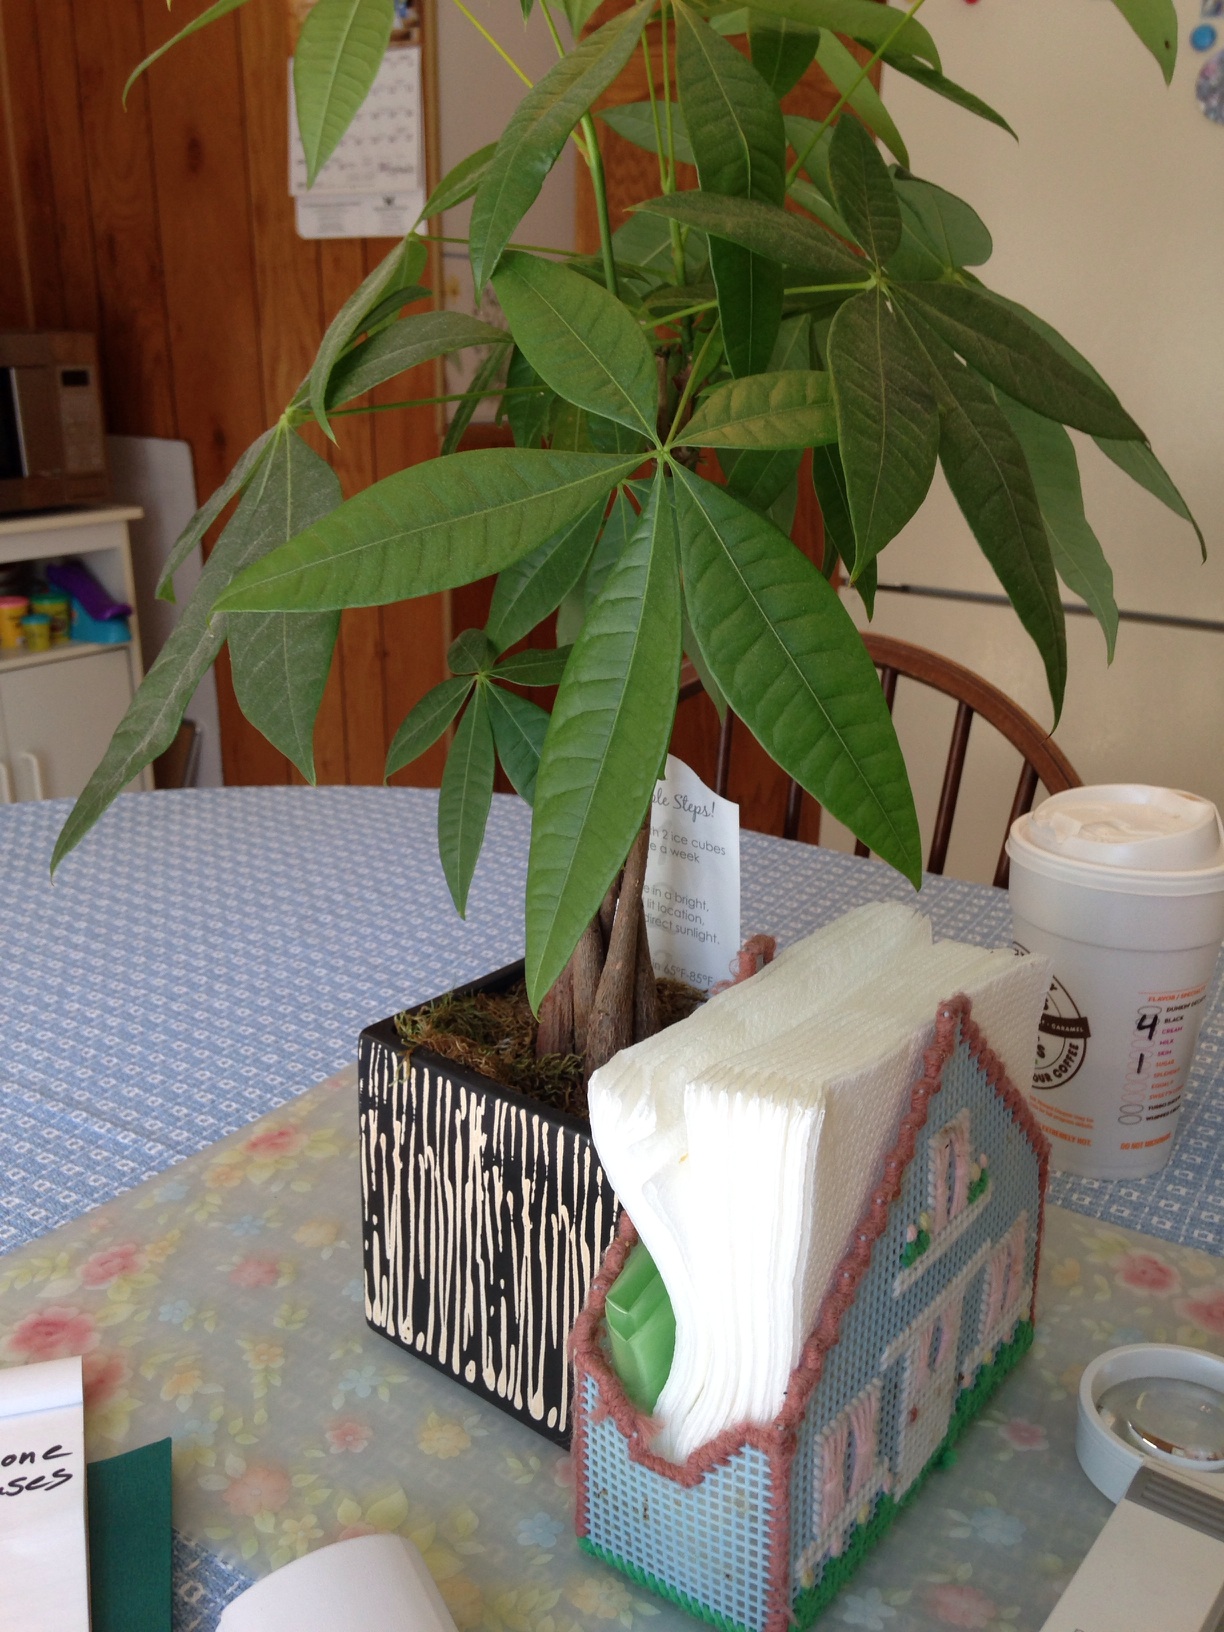Question: What color is this plant? Quick enough.
Answer: green